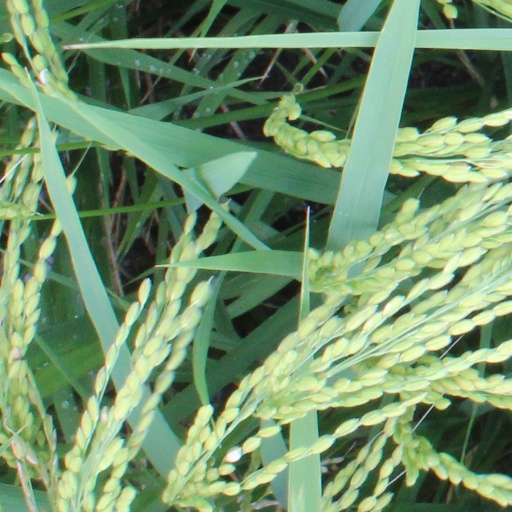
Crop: rice